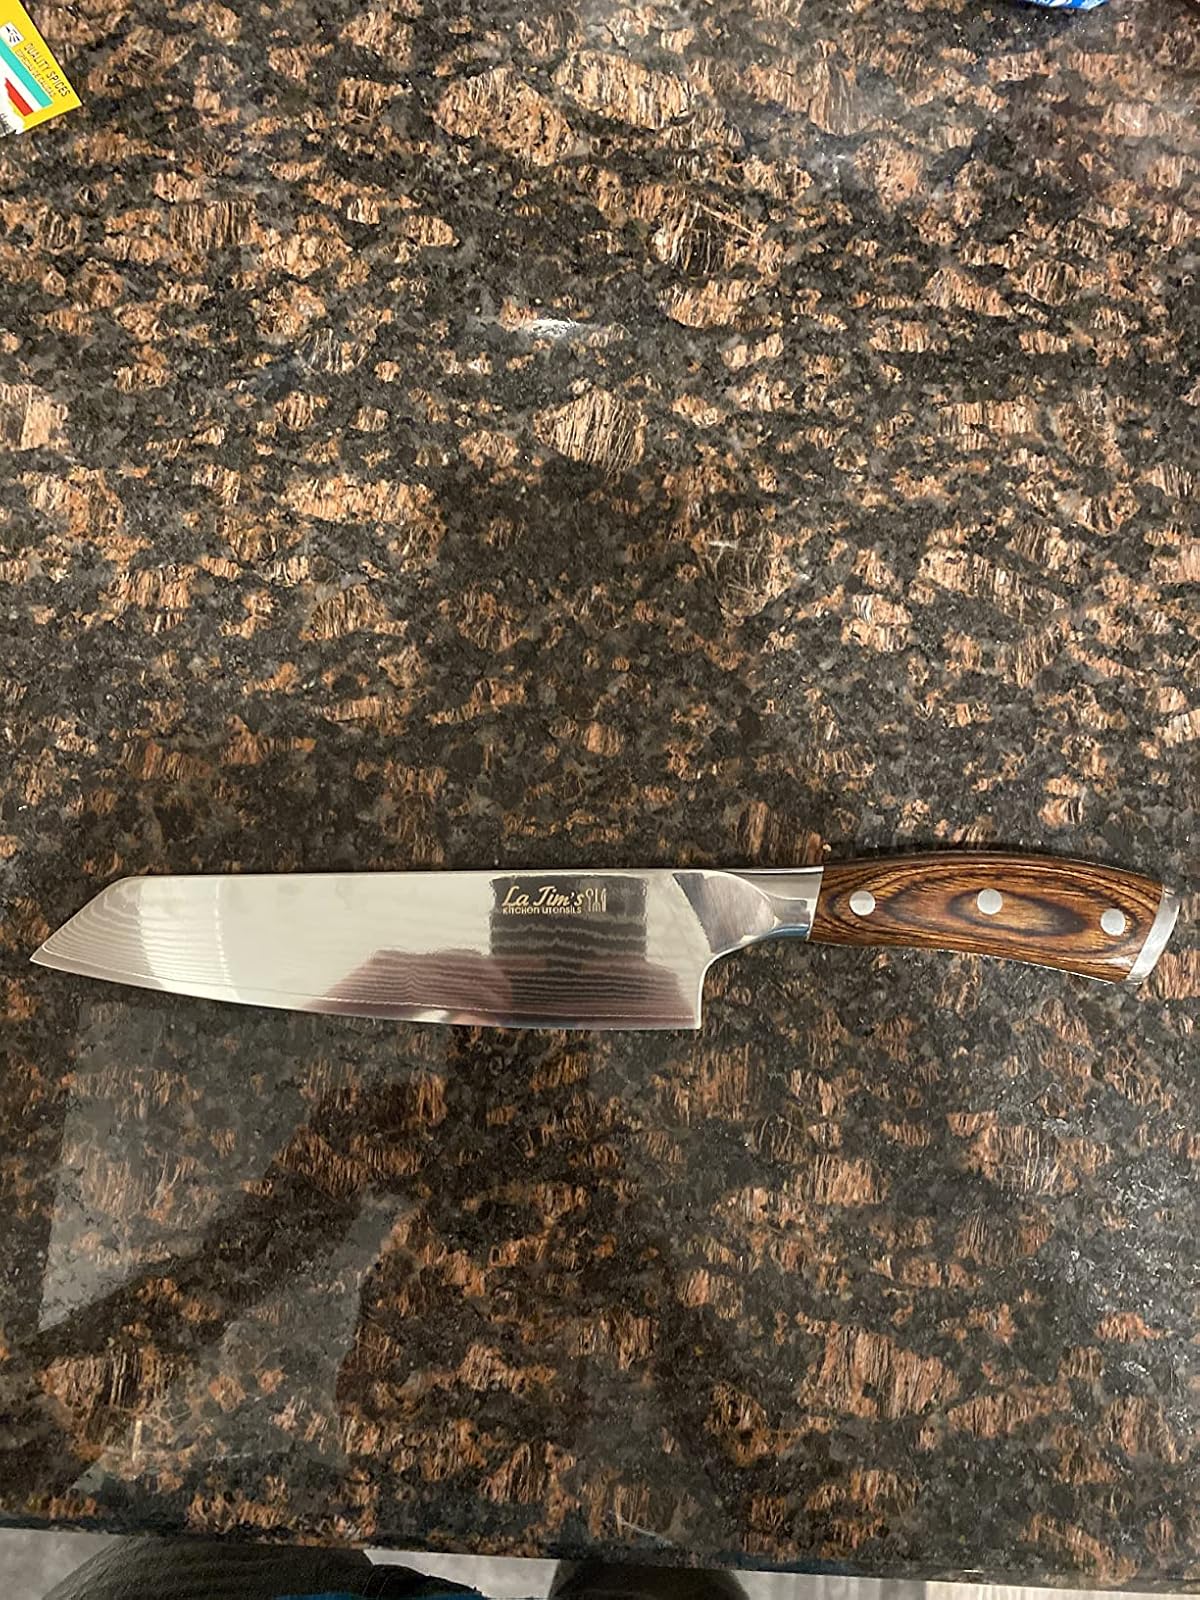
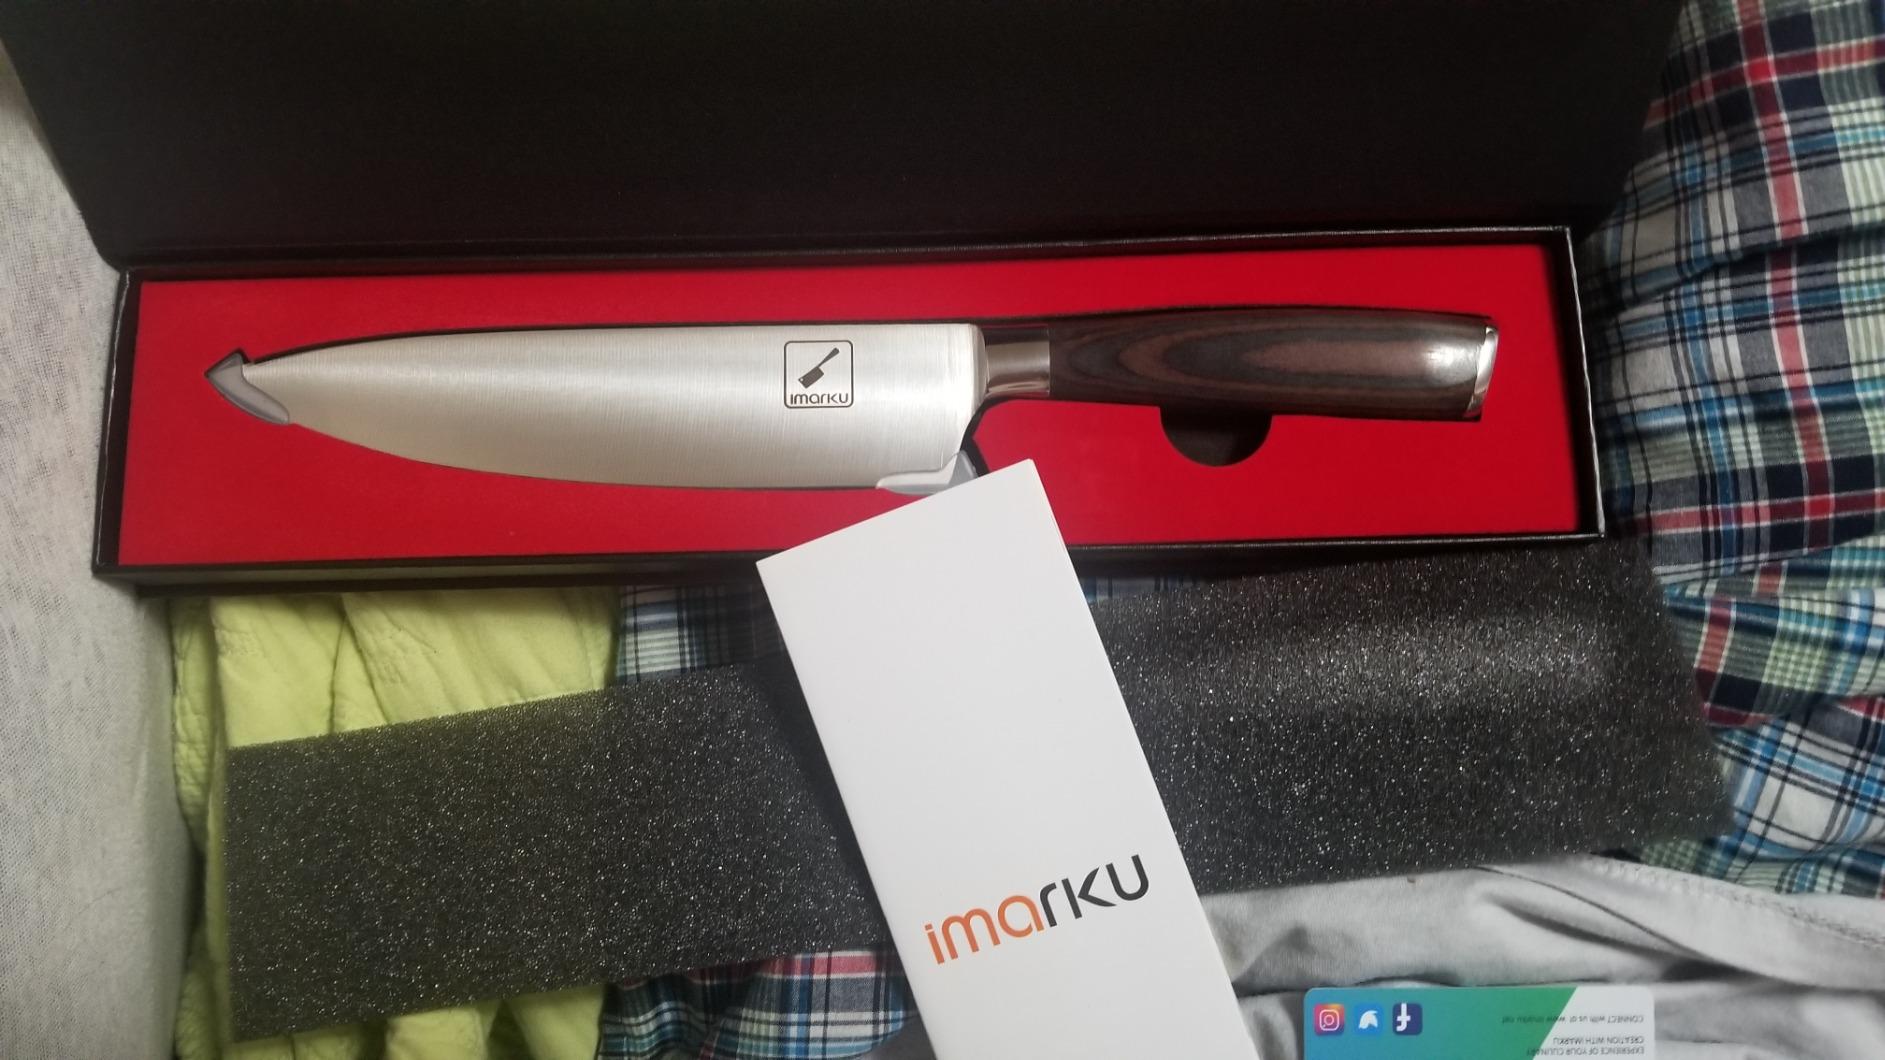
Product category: items_knife
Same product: no